Kronosaurus

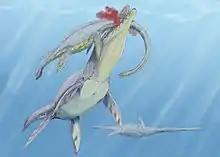
Restoration of "Kronosaurus" devouring a "Woolungasaurus"

The Harvard skeleton historically attributed to "Kronosaurus" received a study detailing its postcranial anatomy by Romer and Lewis in 1959. However, as the latter was massively restored in plaster, it is currently difficult to discern the real fossil material. Additionally, the specimen is temporarily referred to "Eiectus"; CT scans may in time reveal whether or not the specimen belongs to "Kronosaurus". Many "Kronosaurus" specimens preserve postcranial material. The most complete specimen known, catalogued as QM F10113, preserves an important part of the postcranial anatomy which could reveal important information for a more in-depth diagnosis of the taxon. This same specimen should also be described in more detail in a future study. Some features concerning the postcranial anatomy of the genus have however been noted, both in McHenry's thesis and in other articles.